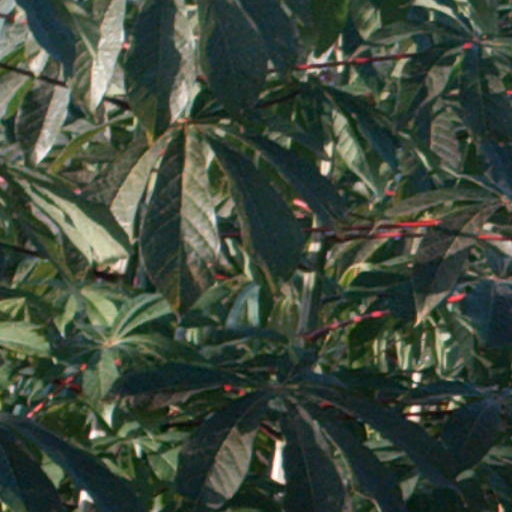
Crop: cassava